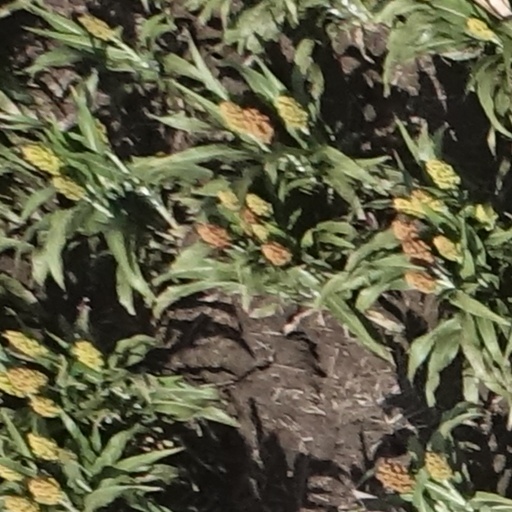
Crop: sorghum